Grady Brewer

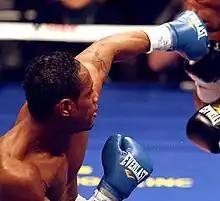
Brewer in 2010

Grady Lamont Brewer (born December 22, 1970) is an American former professional boxer who competed from 1999 to 2015. A former IBA and International Boxing Council (IBC) Light Middleweight titleholder, he is the 2006 winner of the ESPN reality show, "The Contender". Outside the ring, he works at the Goodyear plant in Lawton to support his wife and four children.